Suave Richard

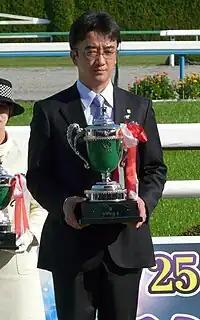
Suave Richard's trainer Yasushi Shono

Suave Richard made his three-year-old debut in the Tokinominoru Kinen (a trial race for the Satsuki Sho) over 1800 metres at Tokyo on 12 February and started the 2.1/1 second favourite. Ridden by Hirofumi Shii he settled behind the leaders before staying on in the straight, taking the lead in the last 200 metres and drawing away to win by two and a half lengths from Etre Digne. In the 77th running of the Satsuki Sho at Nakayama Racecourse on 26 April he started second choice in the betting but although he finished strongly he was never able to reach the leaders and came home sixth behind Al Ain. He was then moved up in distance for the Tokyo Yushun over 2400 metres at Tokyo on 26 May in which he again made good late progress but failed by three-quarters of a length to reel in the winner Rey de Oro.